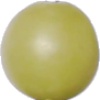
Label: Grape White 2